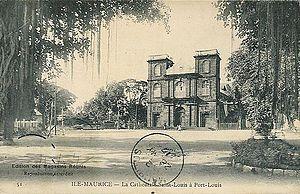
Le diocèse de Port-Louis est la circonscription ecclésiastique de l'Église catholique qui couvre l'ensemble de l'État de l'île Maurice, dans l'Océan Indien. Le diocèse a son siège à la cathédrale Saint-Louis de Port-Louis, capitale de l'île Maurice. Son évêque actuel en est Mᵍʳ Maurice Piat, père spiritain.